Wellingsbüttel Manor

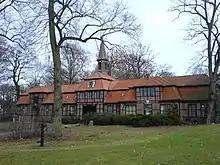
The gatehouse seen from the courtyard, the right wing is now occupied by the Alstertal Museum

Since 1957 the Alstertal Museum ("Alstertalmuseum" or "Museum of the Alster Valley") has occupied the left wing of the gatehouse (seen from the entrance to the manor). The museum, set up by the Alsterverein e.V., a society founded in 1900 for the preservation of the Alster Valley, presents a number of exhibitions, both permanent and changing, on aspects of the area of the Upper Alster. The permanent displays cover Wellingsbüttel, not only the estate and manor house but also the old village, including (with the permission of the Danish Crown) the only copy of the 1810 deed of enfeoffment of the Duke of Schleswig-Holstein-Sonderburg-Beck (see image above).